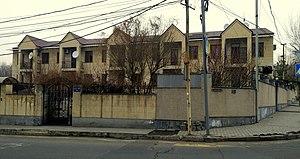
Cette liste comprend les représentations diplomatiques de la Lituanie, à l'exclusion des consulats honoraires.